Branzoll Castle

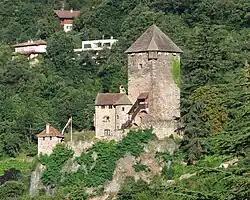
Branzoll Castle (2017)

Castle Branzoll is on the southern slope of Mount Säben, below the Säben Abbey, and somewhat above the city of Klausen in South Tyrol, Italy.